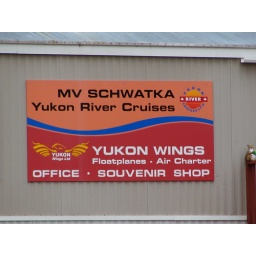
lake schwatka is one of the busiest little water ports in the yukon.